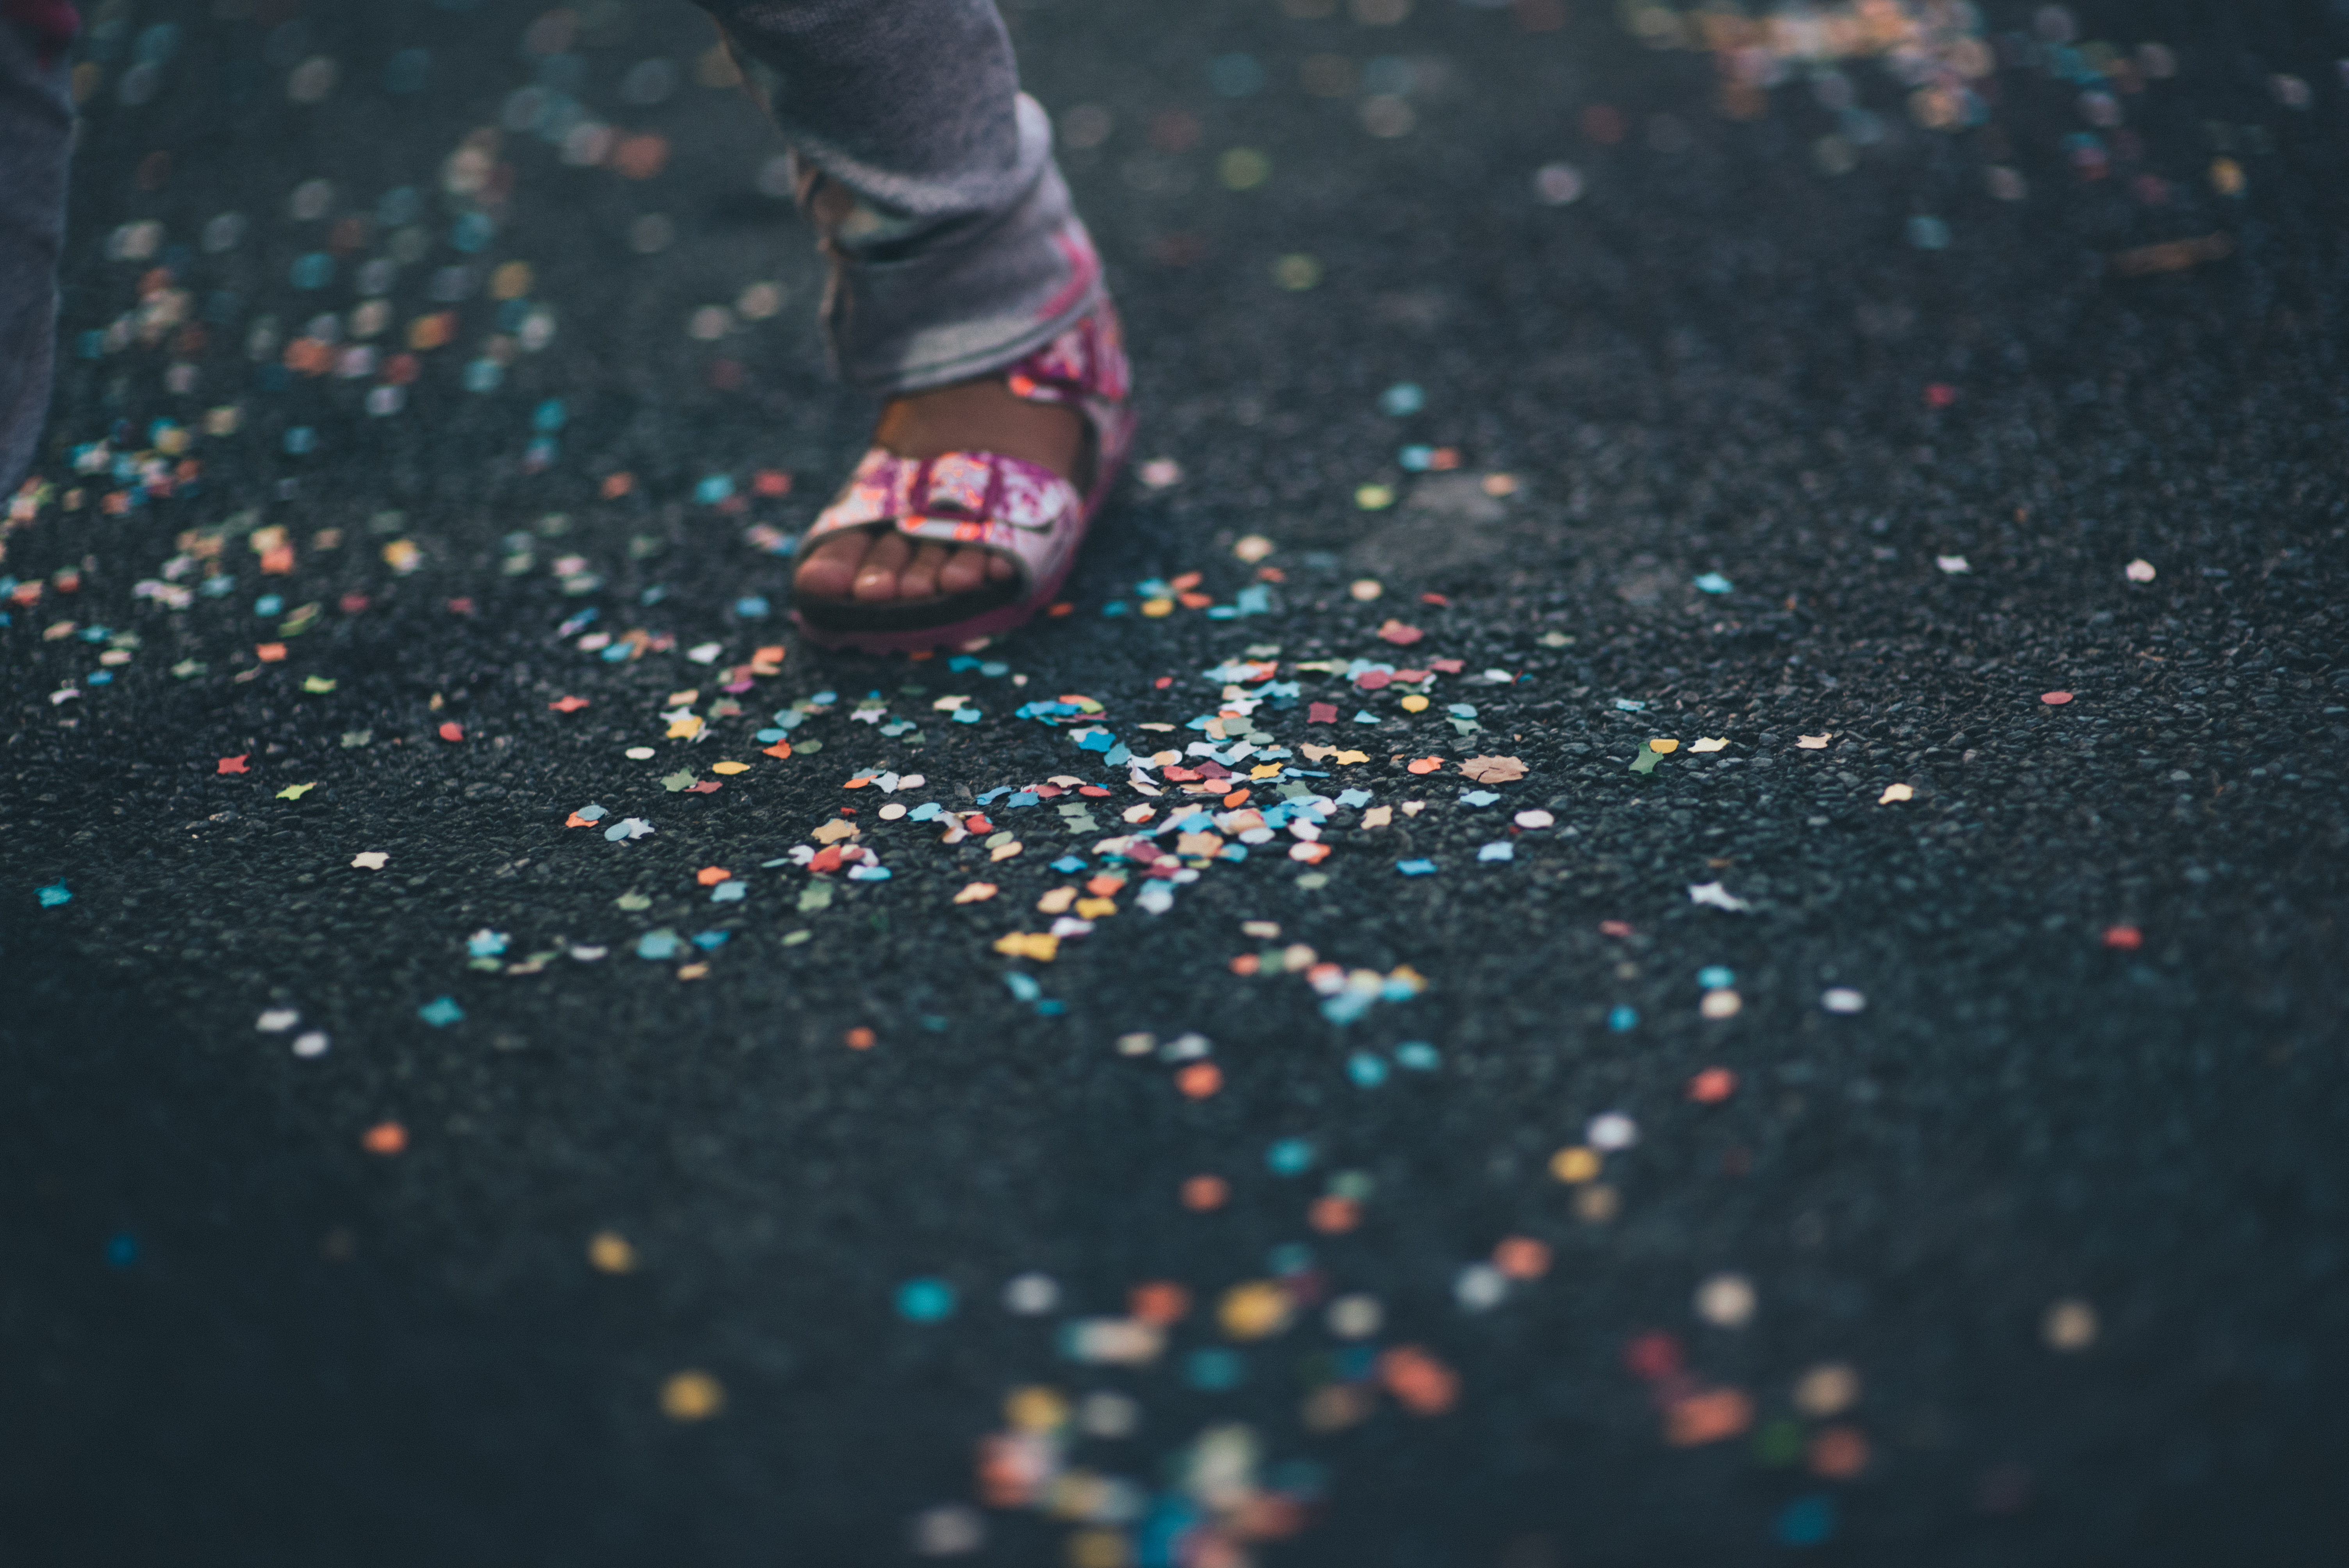
hand, street, photography, rain, feet, red, color, foot, darkness, blue, black, circle, sandal, confetti, shape